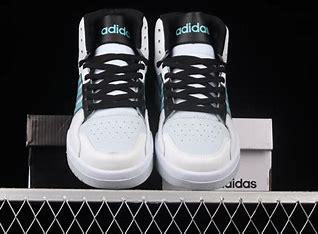
Brand: adidas
Model: NEO Entrap Mid Skate